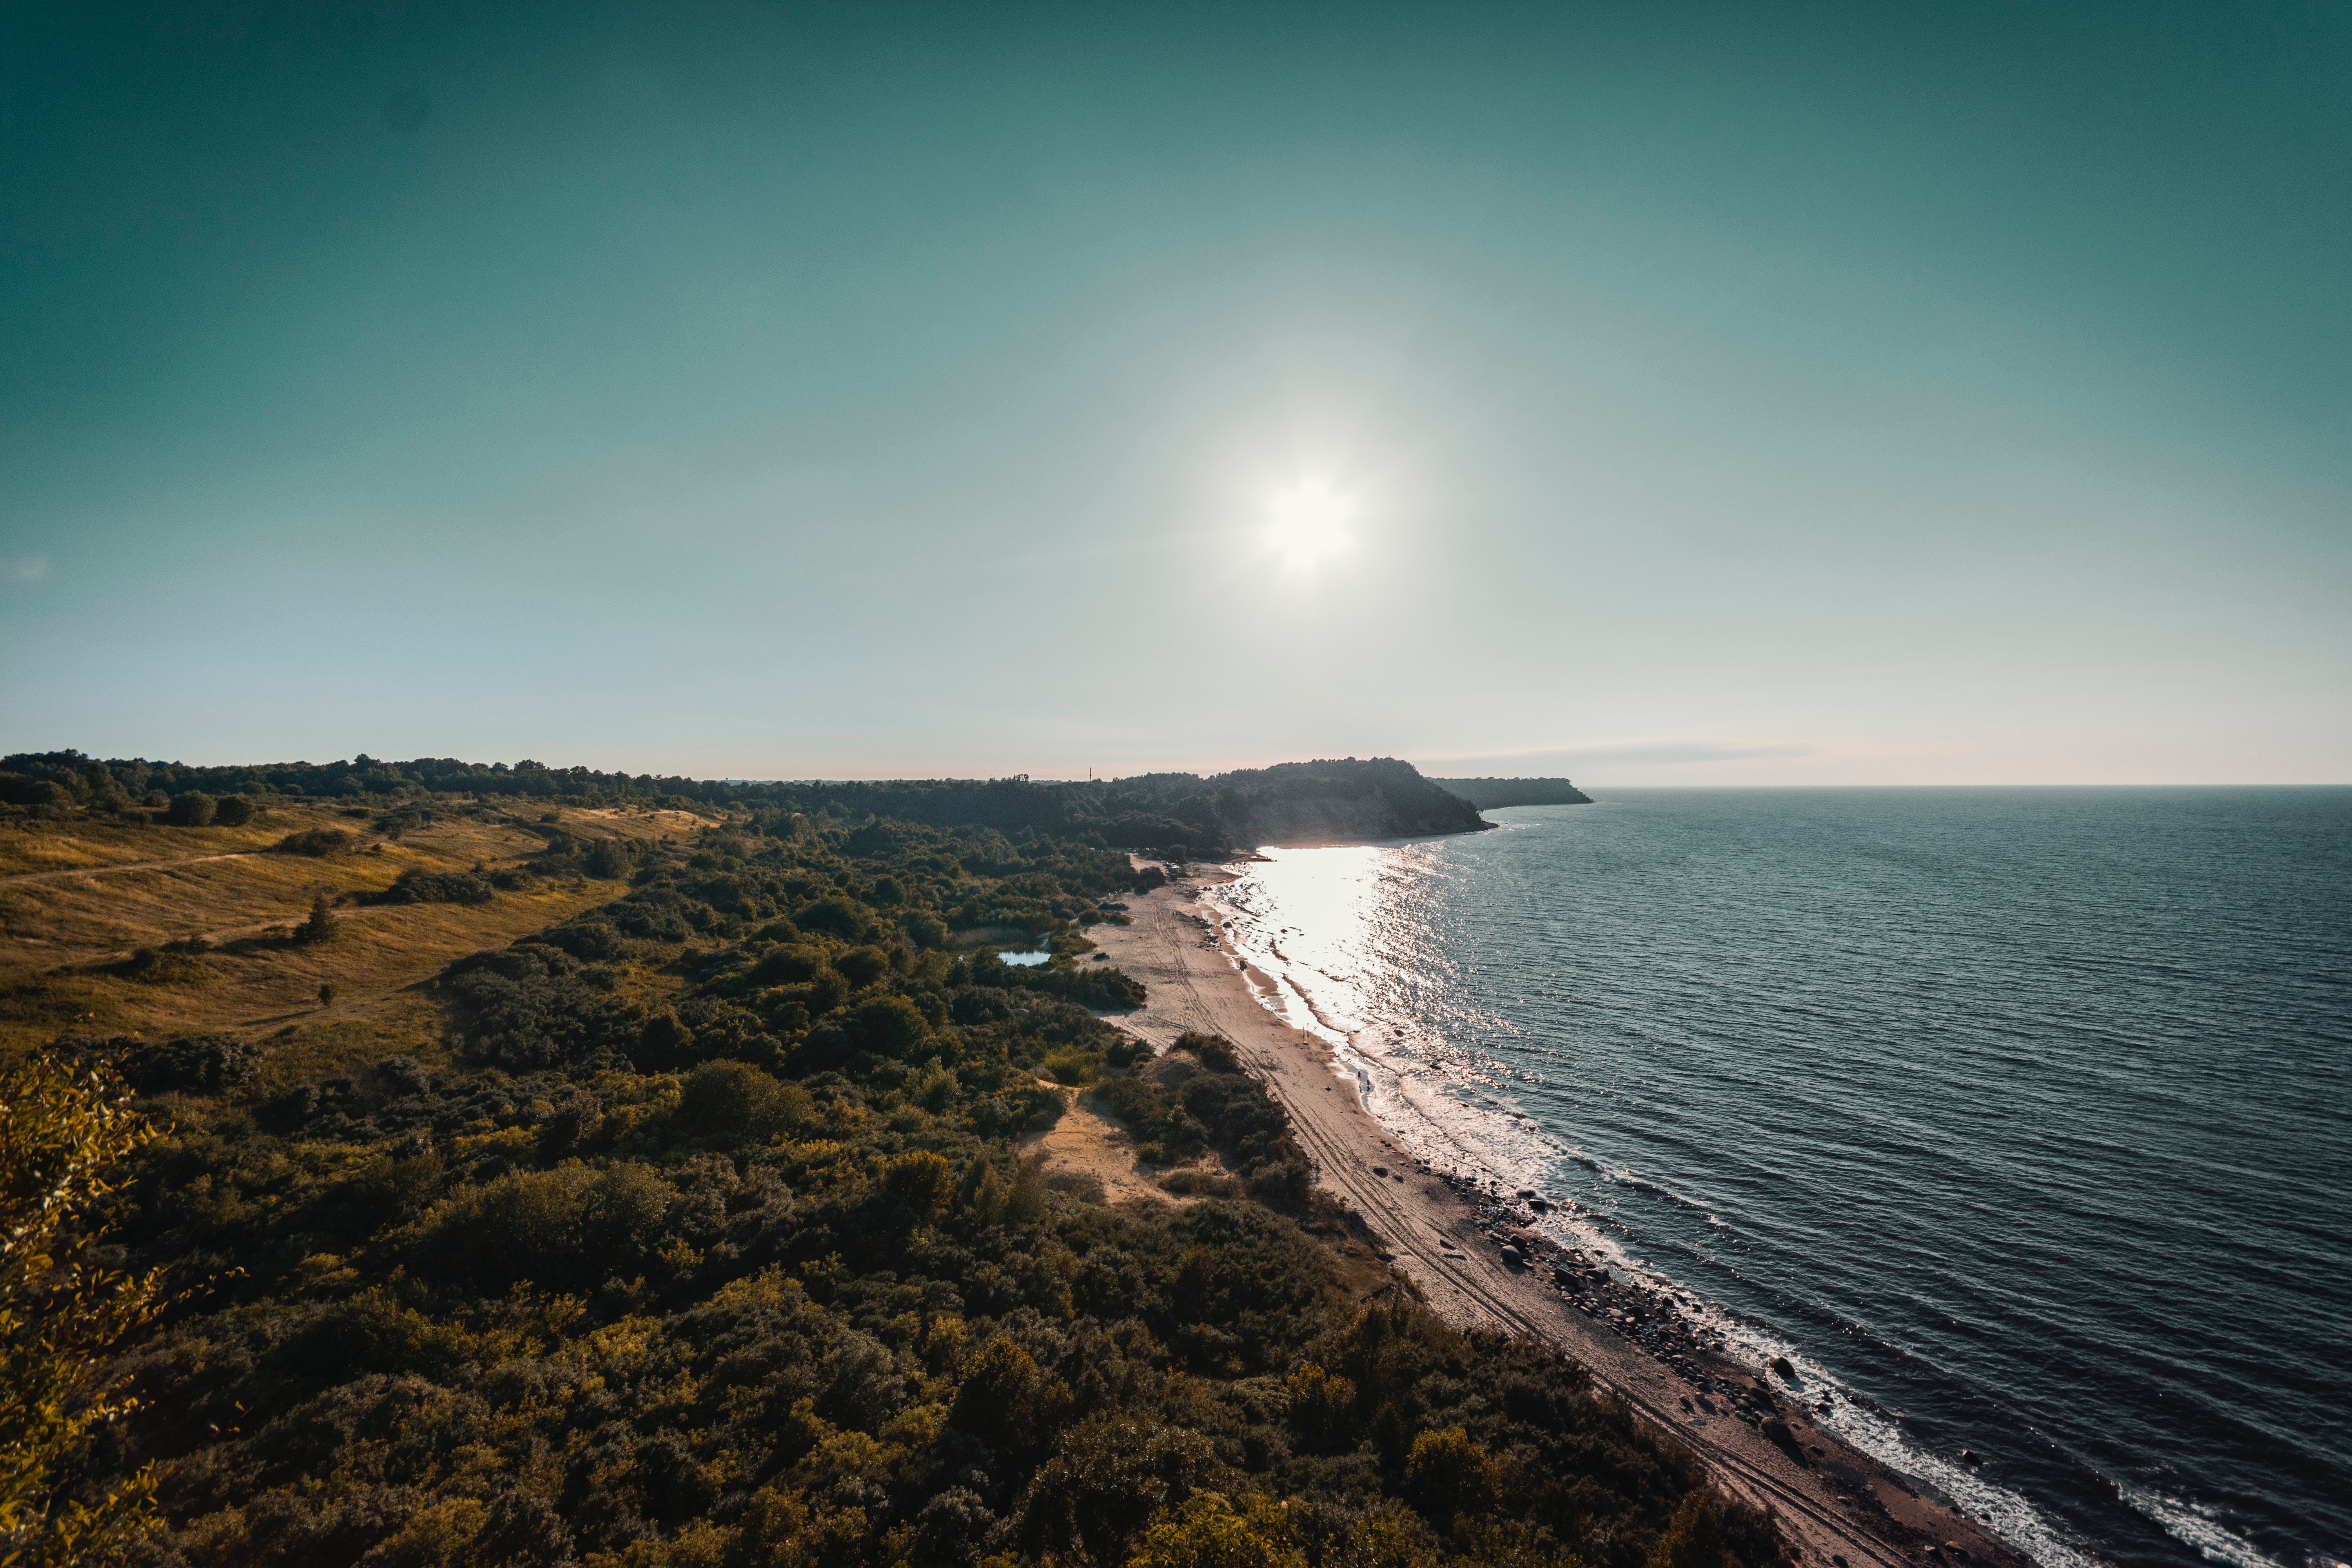
body of water, sky, sea, coast, horizon, shore, ocean, beach, coastal and oceanic landforms, headland, cloud, sunlight, promontory, bay, cliff, wave, cape, terrain, landscape, calm, photography, vacation, mountain, sand, hill, klippe, peninsula, tourism, wind wave, sound